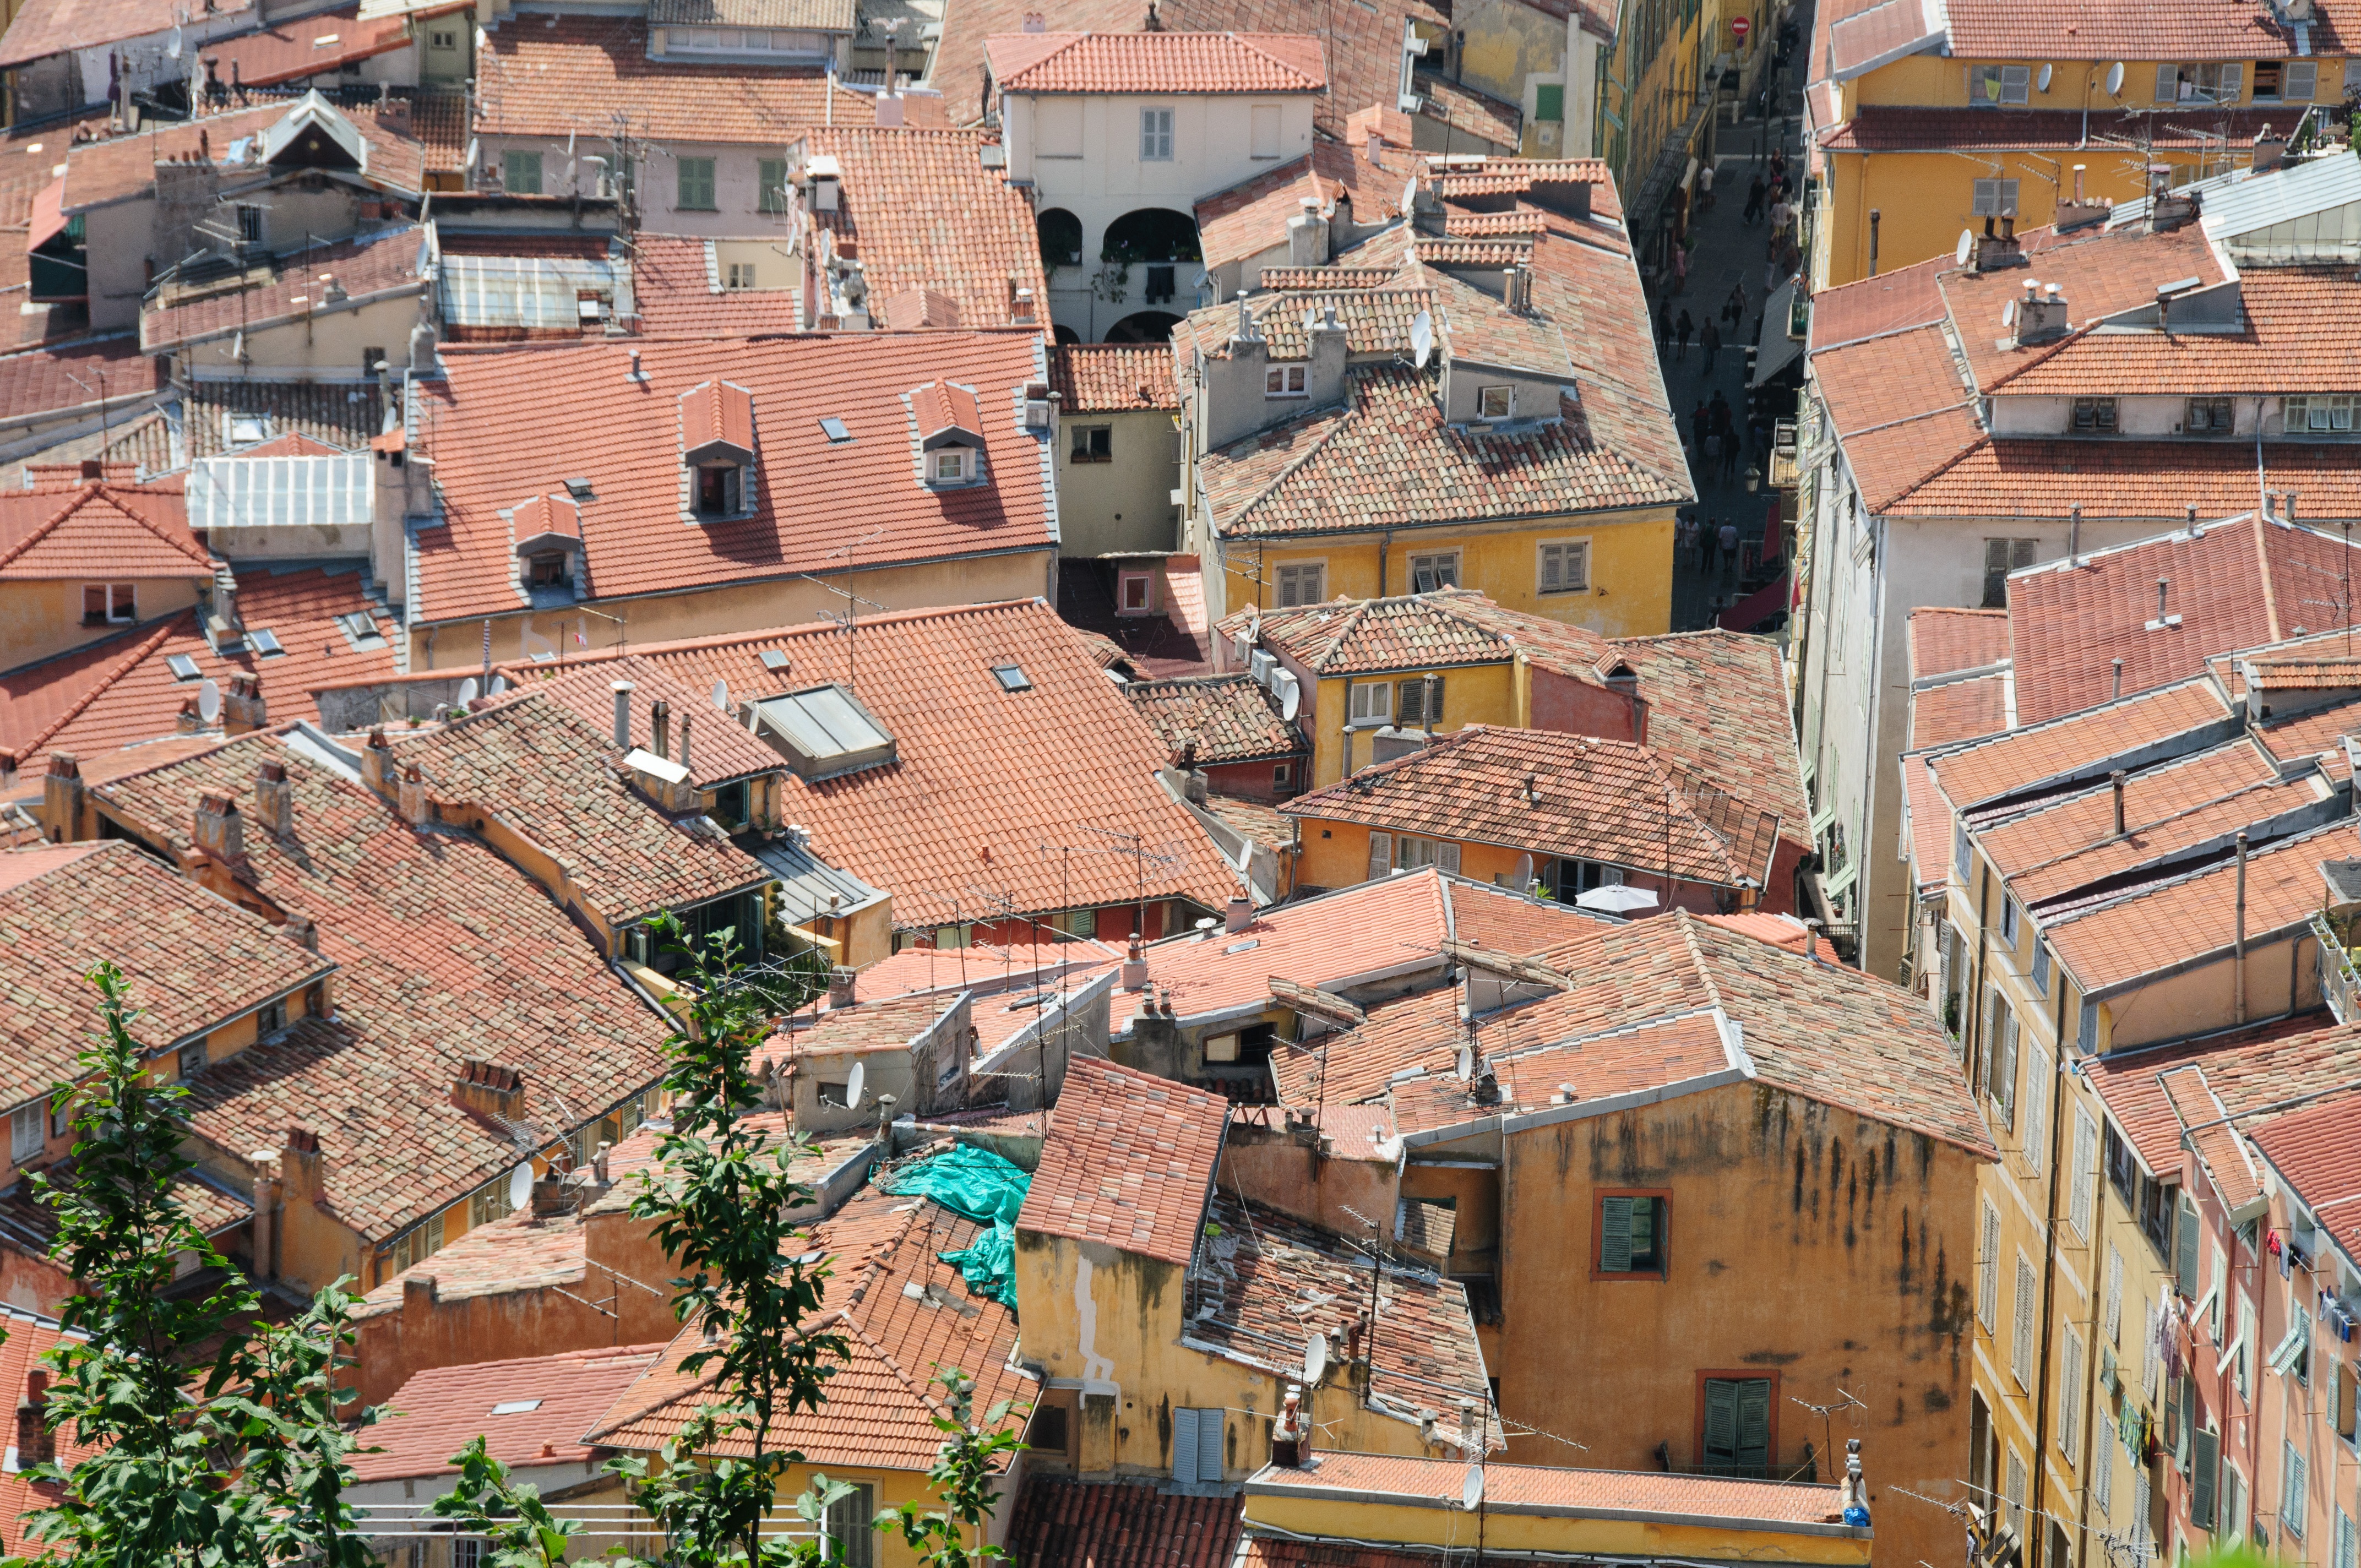
house, town, building, city, cityscape, downtown, summer, village, france, suburb, mediterranean, city view, homes, nice, roofs, slum, neighbourhood, south of france, c te d azur, aerial photography, urban area, ancient history, residential area, geographical feature, human settlement